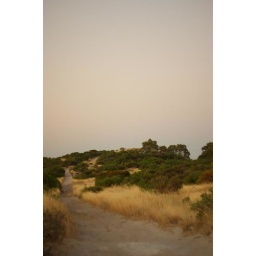
looking towards the steep hill behind my house in two rocks.